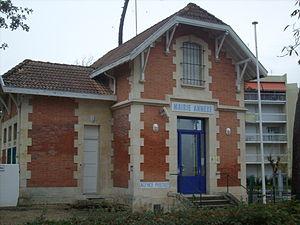
Mairie du Parc, Royan
Le Parc est un quartier résidentiel de Royan situé à l'est de la commune, mitoyen de la commune de Saint-Georges-de-Didonne dont il est séparé par un mince cours d'eau, le riveau de Boube et du quartier de Maisonfort.